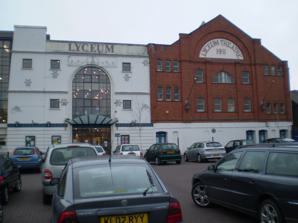
Building: Lyceum Theatre, Crewe
Country: United Kingdom
Year built: 1911
Historic site in Cheshire, England Lyceum Theatre Lyceum Theatre Location Heath Street, Crewe , Cheshire , England Coordinates 53°05′51″N 2°26′47″W / 53.09763°N 2.44647°W / 53.09763; -2.44647 Built 1887 ; 138 years ago ( 1887 ) Rebuilt 1911 ; 114 years ago ( 1911 ) Architect Albert Winstanley Governing body Crewe and Nantwich Borough Council Listed Building – Grade II Official name The Lyceum Theatre, Crewe Designated 6 July 1976 Reference no. 1138678 Location in Cheshire The Lyceum Theatre is an Edwardian theatre in Heath Street, Crewe , Cheshire, England.  It originated as a converted Roman Catholic Church in 1876. The church was replaced in 1887 by a purpose-built theatre, which burnt down in 1910.  The theatre was rebuilt the following year, and was refurbished in 1994.  It continues in use as a theatre, as of 2022 it is managed by Trafalgar Theatres.  The theatre is constructed in brick, and adjacent to it is a block containing the entrance and offices.  Its interior contains decorated plasterwork . History The theatre stands on the site of a former Roman Catholic Church that had been built to serve Irish immigrants working on the local railway.  In 1876 the congregation moved into a larger church in the town.  The site was acquired by Thomas Cliffe, a local farmer, and he gave permission for Henry Taylor, a local printer, to convert the church into a theatre.  Taylor wanted to have a "proper" theatre on the site and later built the New Lyceum Theatre, which opened on 21 November 1887. It cost £5,000 (equivalent to £700,000 in 2023) and seated 1,250 people.  It was re-fitted in 1908 and changed its name to the Opera House.  On 11 March 1910 the theatre was destroyed in a fire, and it was decided to rebuild it on the same site. The new theatre was designed by Albert Winstanley, it seated 850, and opened on 6 October 1911.  In the early 1930s it was acquired by Terence Byron, who also owned theatres elsewhere in the country.  It was bought in 1955 by Crewe Borough Council who formed a management trust in 1964. It operated, with a varying degree of success, as a repertory theatre.  During this time actors and actresses who later achieved fame gained experience in the theatre; these included Glenda Jackson , Richard Beckinsale , Judy Loe , and Lynda Bellingham .  In 1982 the management of the theatre moved back from the trust to the Crewe and Nantwich Borough Council.  The council redecorated the theatre in 1992, and installed new seating, and in 1994 £1.5 million was spent in rebuilding the facilities in the front of the house and remodelling the gallery. Architecture The theatre is recorded in the National Heritage List for England as a Grade II listed building , having been designated on 6 July 1976. It is constructed in Accrington-type brick with a slate roof.  It is three storeys high and has a gabled façade, divided into five unequal bays .  To its left is a two-storey, four-bay building incorporating the entrance and containing offices.  Inside the theatre is an auditorium with a dress circle, gallery and boxes.  The front of these is decorated with plasterwork , including cartouches and reclining figures.  There is more plasterwork decoration on the proscenium arch and the ceiling rose. Present day The theatre arranges a regular programme of plays and shows. There is a restaurant on the premises, and the theatre also arranges exhibitions. See also Cheshire portal Listed buildings in Crewe Parr Hall , Warrington The Brindley , Runcorn Storyhouse , Chester References